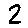
Label: 2